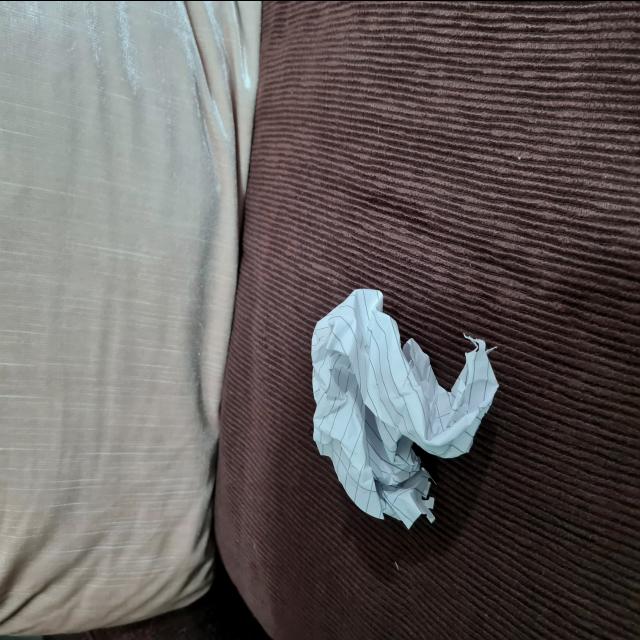
Label: tissues